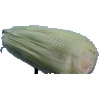
Label: Corn Husk 1